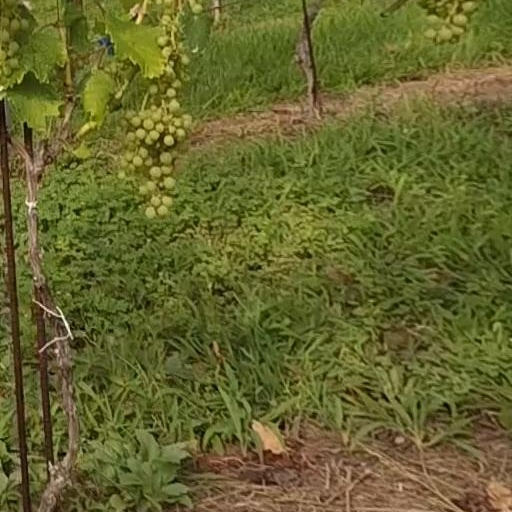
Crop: grape